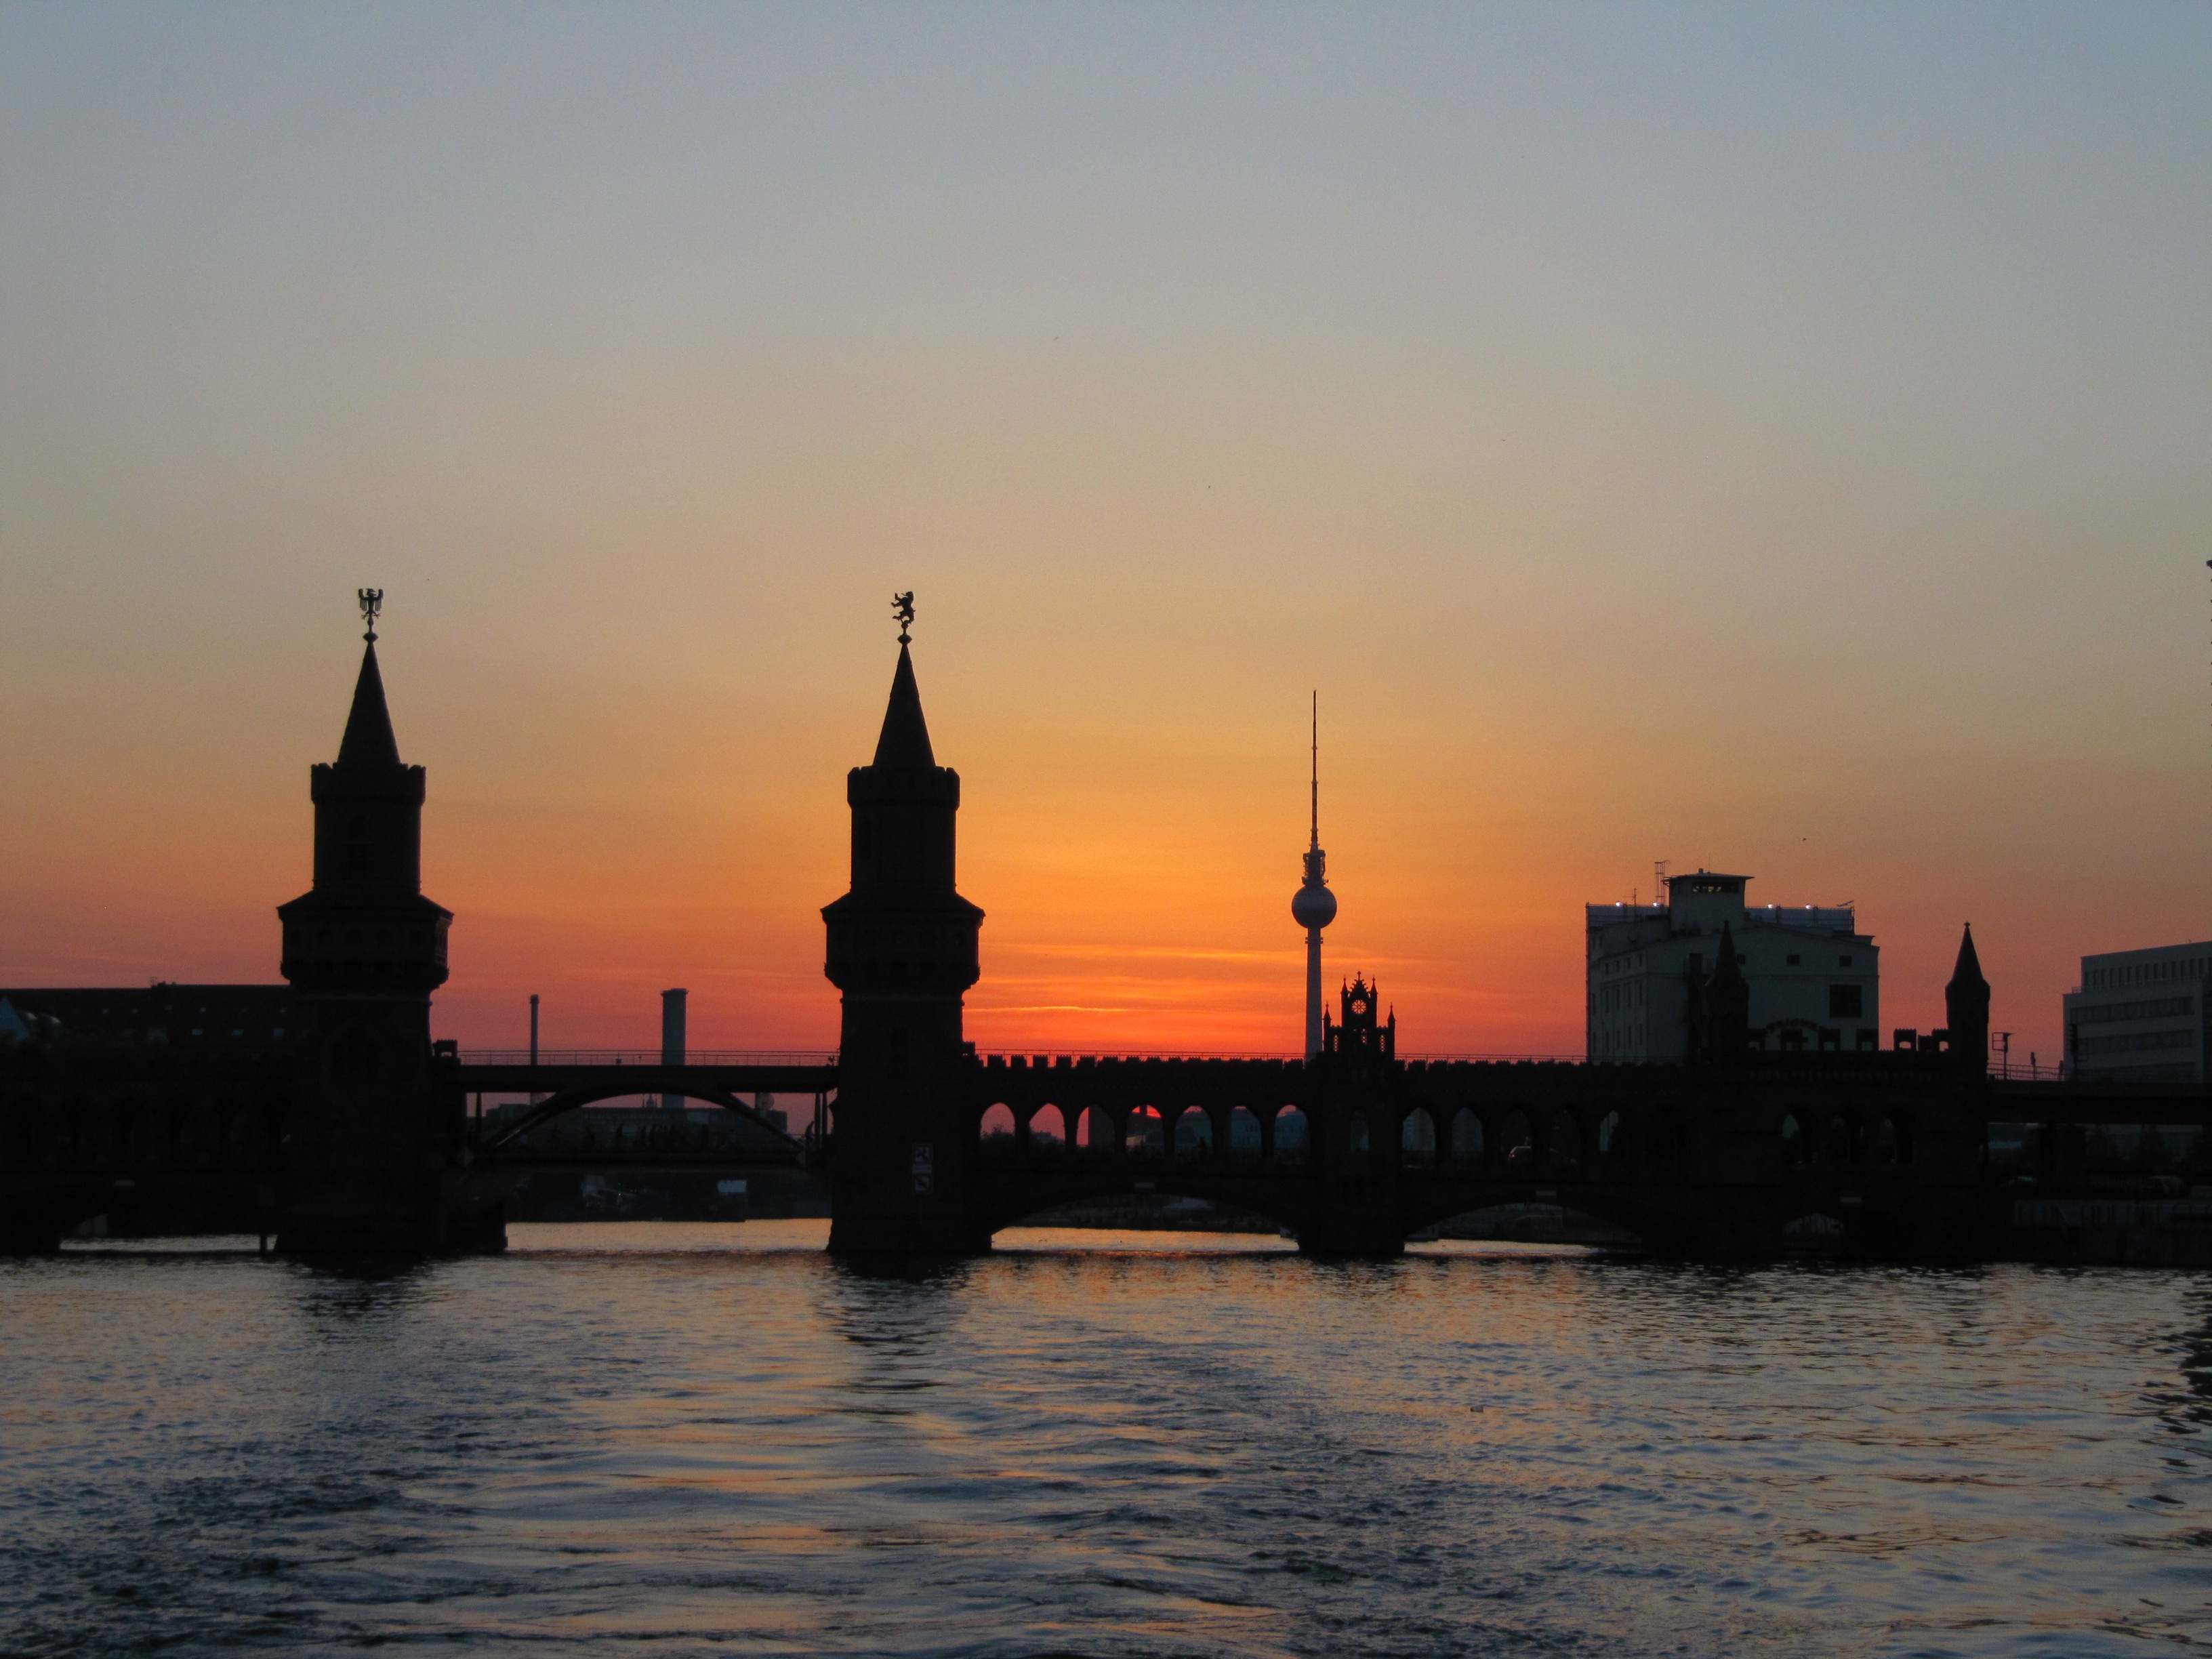
sea, water, horizon, sunrise, sunset, skyline, morning, dawn, city, cityscape, dusk, evening, reflection, tower, berlin, steamer, abendstimmung, spree, afterglow, tv tower, oberbaumbr cke